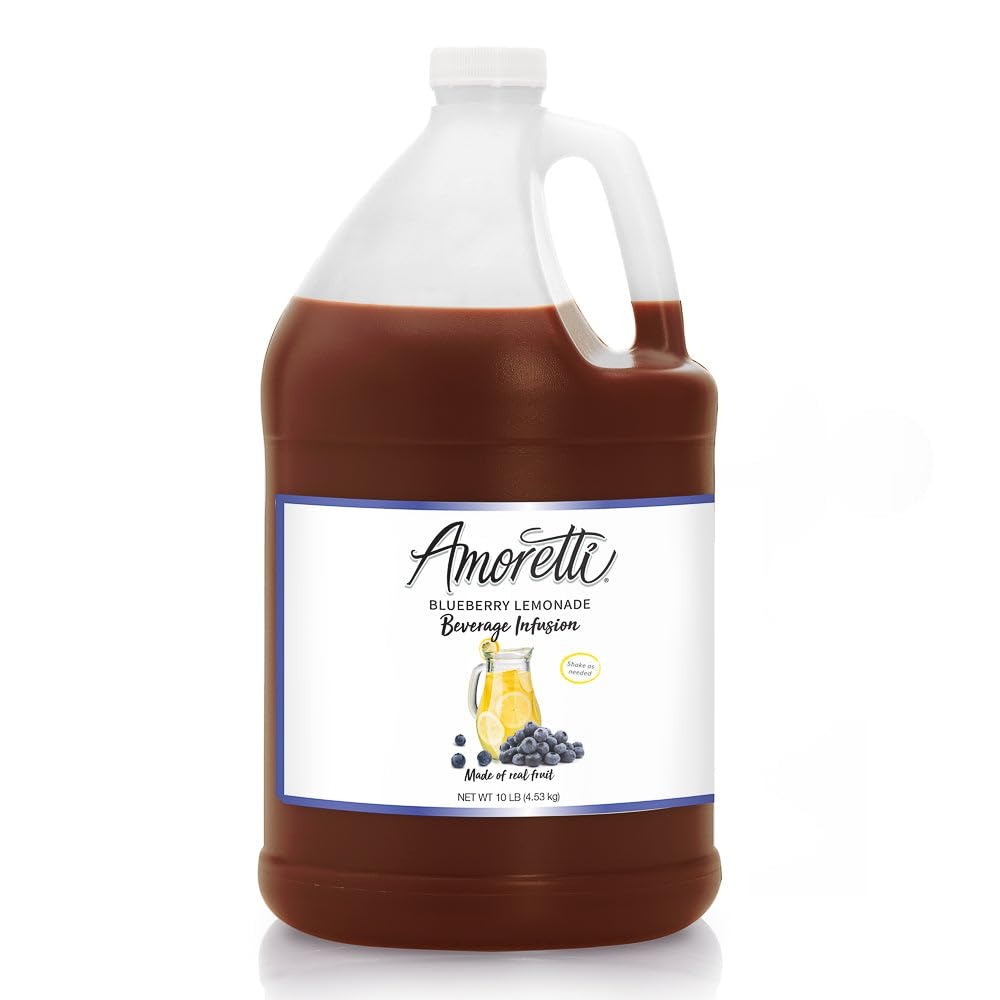
Item Name: Amoretti - Blueberry Lemonade Beverage Infusion, (10 lbs) - Drink Mix & Water Enhancer with Pump for Flavoring Cocktails, Waters, Teas, Mocktails, and other Beverages, Preservative Free, Gluten Free
Bullet Point 1: VERSATILE FLAVOR: Our beverage infusions are perfect for flavoring waters, hot teas, iced teas, seltzers, cocktails, mocktails, lemonades, sodas, sangrias, champagnes, and more.
Bullet Point 2: PREMIUM QUALITY: Made with real fruit flavors, no preservatives, non-GMO, vegan, and Kosher Pareve for a clean, natural taste in every pump.
Bullet Point 3: BEST VALUE PER SERVING: Highly concentrated with 94 servings per 750ml bottle, delivering more flavor per pump than other brands.
Bullet Point 4: SHELF-STABLE & CONVENIENT: Stays fresh even after opening, no refrigeration needed. Includes a free pump for effortless pouring.
Bullet Point 5: PROFESSIONALLY CRAFTED: Handcrafted in Southern California and TTB-approved for both home and commercial craft beverage creations.
Product Description: <p>Upgrade your beverages with Amoretti Blueberry Lemonade Beverage Infusion, the perfect blend of tangy citrus and ripe blueberry sweetness. Designed for mixologists, home enthusiasts, and businesses, this highly concentrated infusion enhances cocktails, waters, lemonades, iced teas, and more.</p> <p>Made with <b>real fruit flavors</b>, our <b>preservative-free, non-GMO, vegan, and Kosher Pareve</b> formula guarantees a <b>premium taste experience</b> in every sip. Whether you're crafting <i>signature cocktails, refreshing spritzers, or bold-flavored mocktails</i>, Amoretti makes it easy to create <b>vibrant, consistent flavors</b> with every pump.</p> <p>Amoretti offers <b>unmatched value</b> and a <b>low-cost-per-serving</b> compared to other brands. Plus, it's <b>shelf-stable</b>, meaning it stays fresh even after opening—<b>no refrigeration required!</b></p> <p><b>Proudly handcrafted in Southern California</b>, Amoretti Beverage Infusions are the ultimate choice for <i>home bartenders, cafés, restaurants, and professional mixologists</i>. Experience the perfect balance of <b>sweet and tart</b> with <b>Amoretti Beverage Infusion</b>—your go-to flavor booster for every drink!</p>
Value: 160.0
Unit: Ounce

Price: 143.4